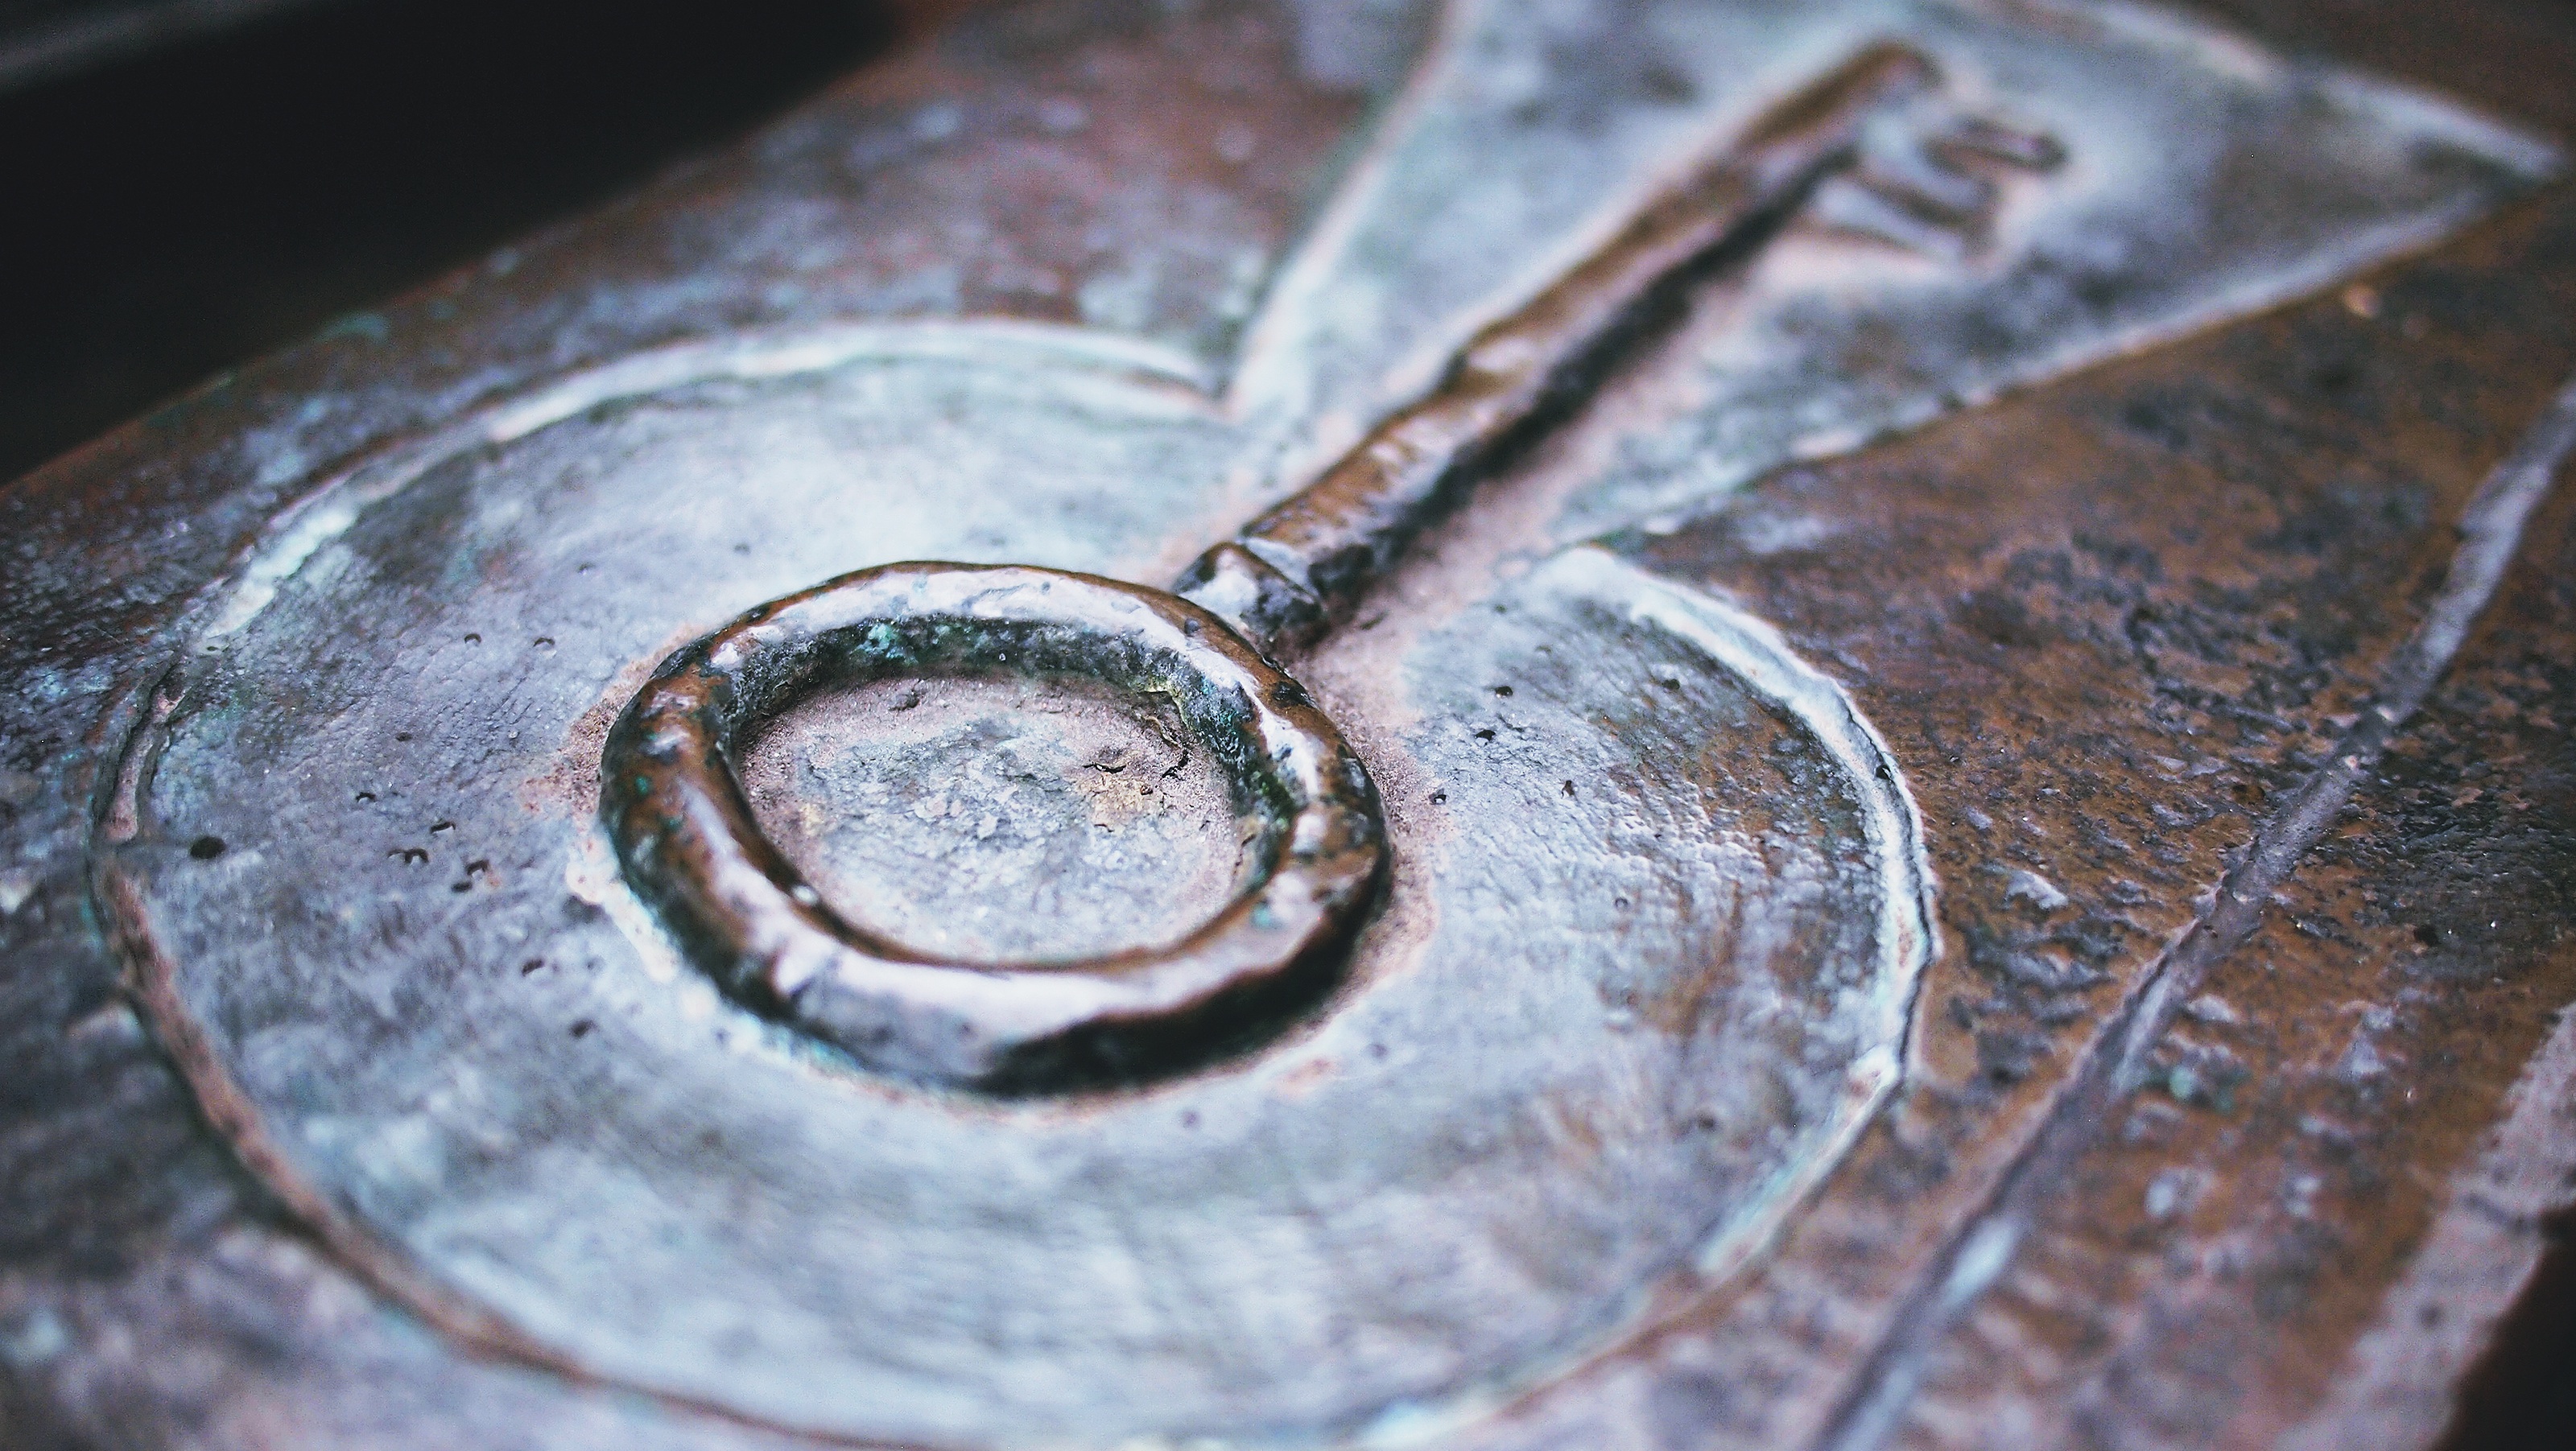
water, wood, rust, metal, material, close up, iron, macro photography